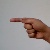
The image shows a hand gesture representing the letter 'G' in Indian Sign Language.